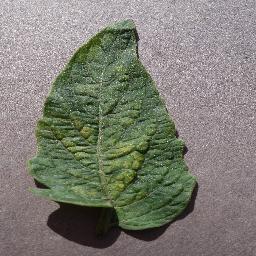
Label: Tomato___Spider_mites Two-spotted_spider_mite